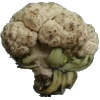
Label: Cauliflower 1